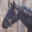
Label: horse